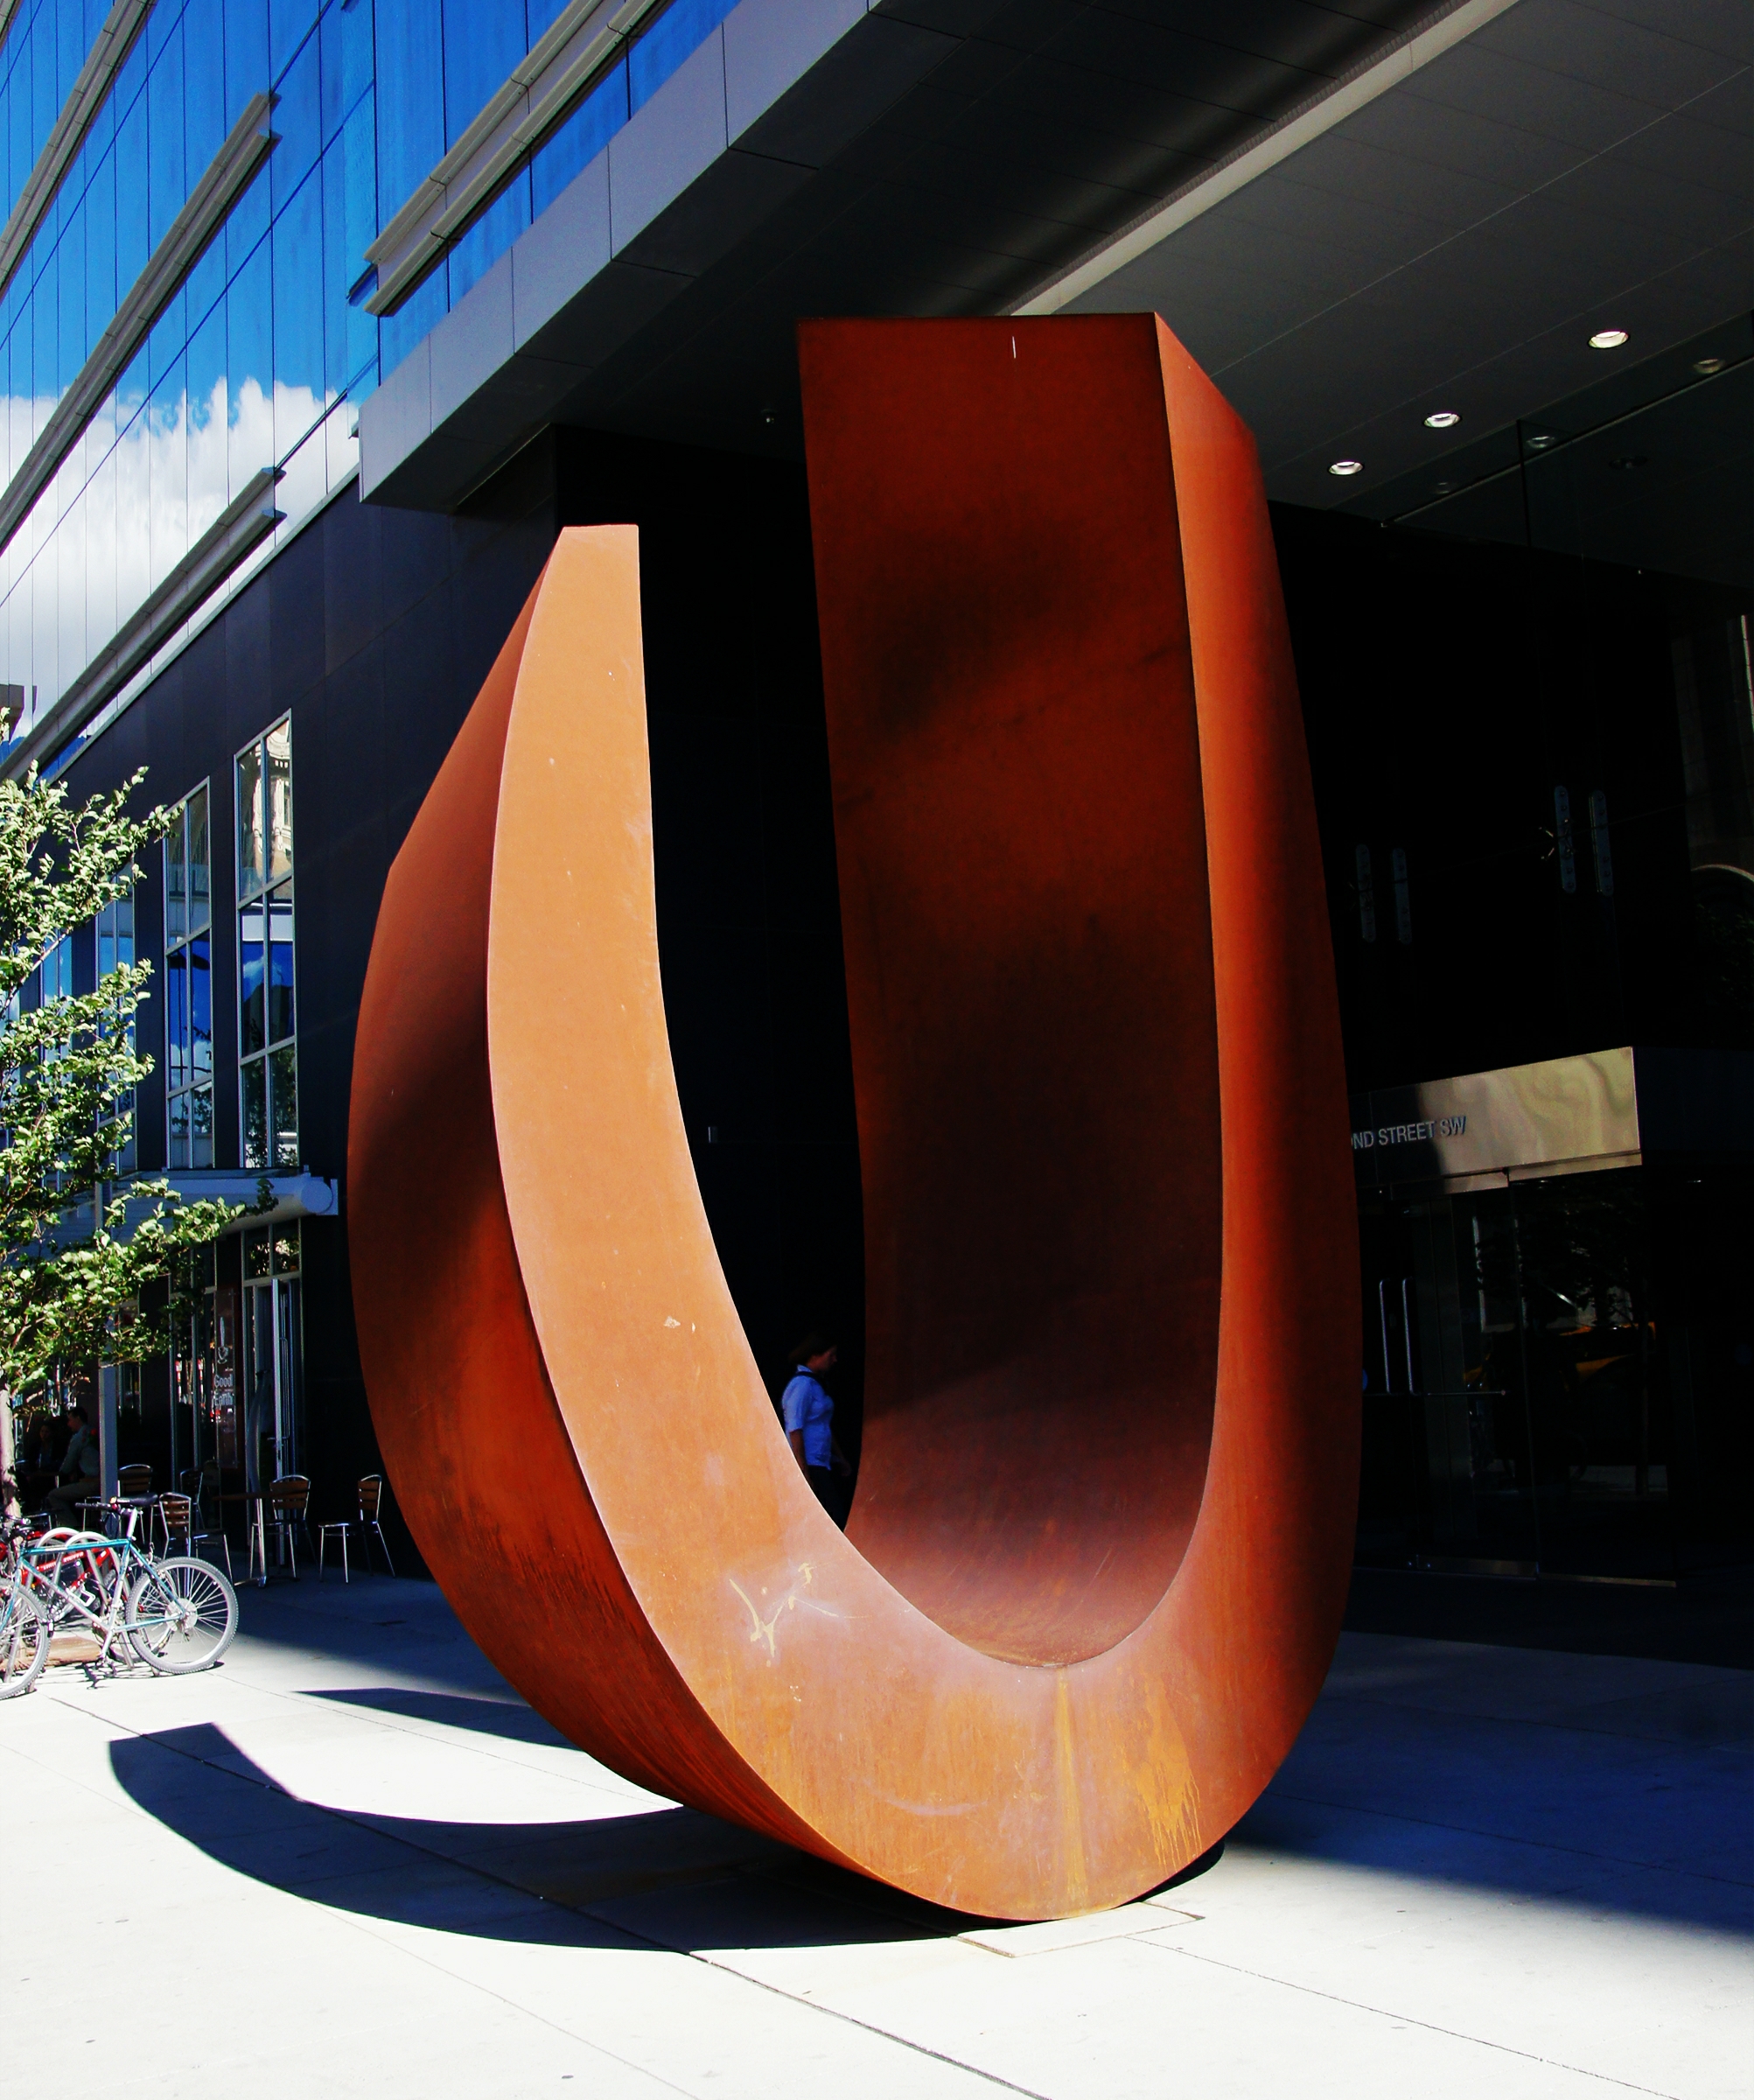
furniture, art, canada, culture, cityscapes, sonyalpha, calgary, publicartworks, alberta, calgarysightseeing, statures, letteru, rustyart, nuovatwistcalgary, shape